Sex Pot (1975 film)

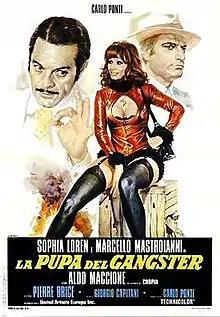
Italian theatrical release poster by Renato Casaro

Sex Pot is a 1975 Italian comedy film directed by Giorgio Capitani. Alternative titles for the film in the English language include "Poopsie & Co.", "Gun Moll", "Get Rita", "Lady of the Evening", "Oopsie Poopsie" and "Poopsie".